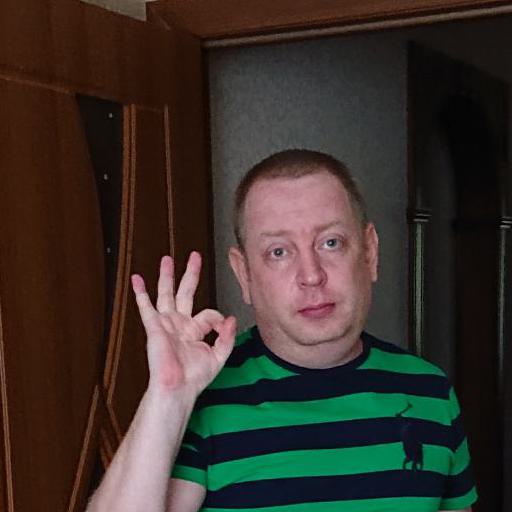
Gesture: ok